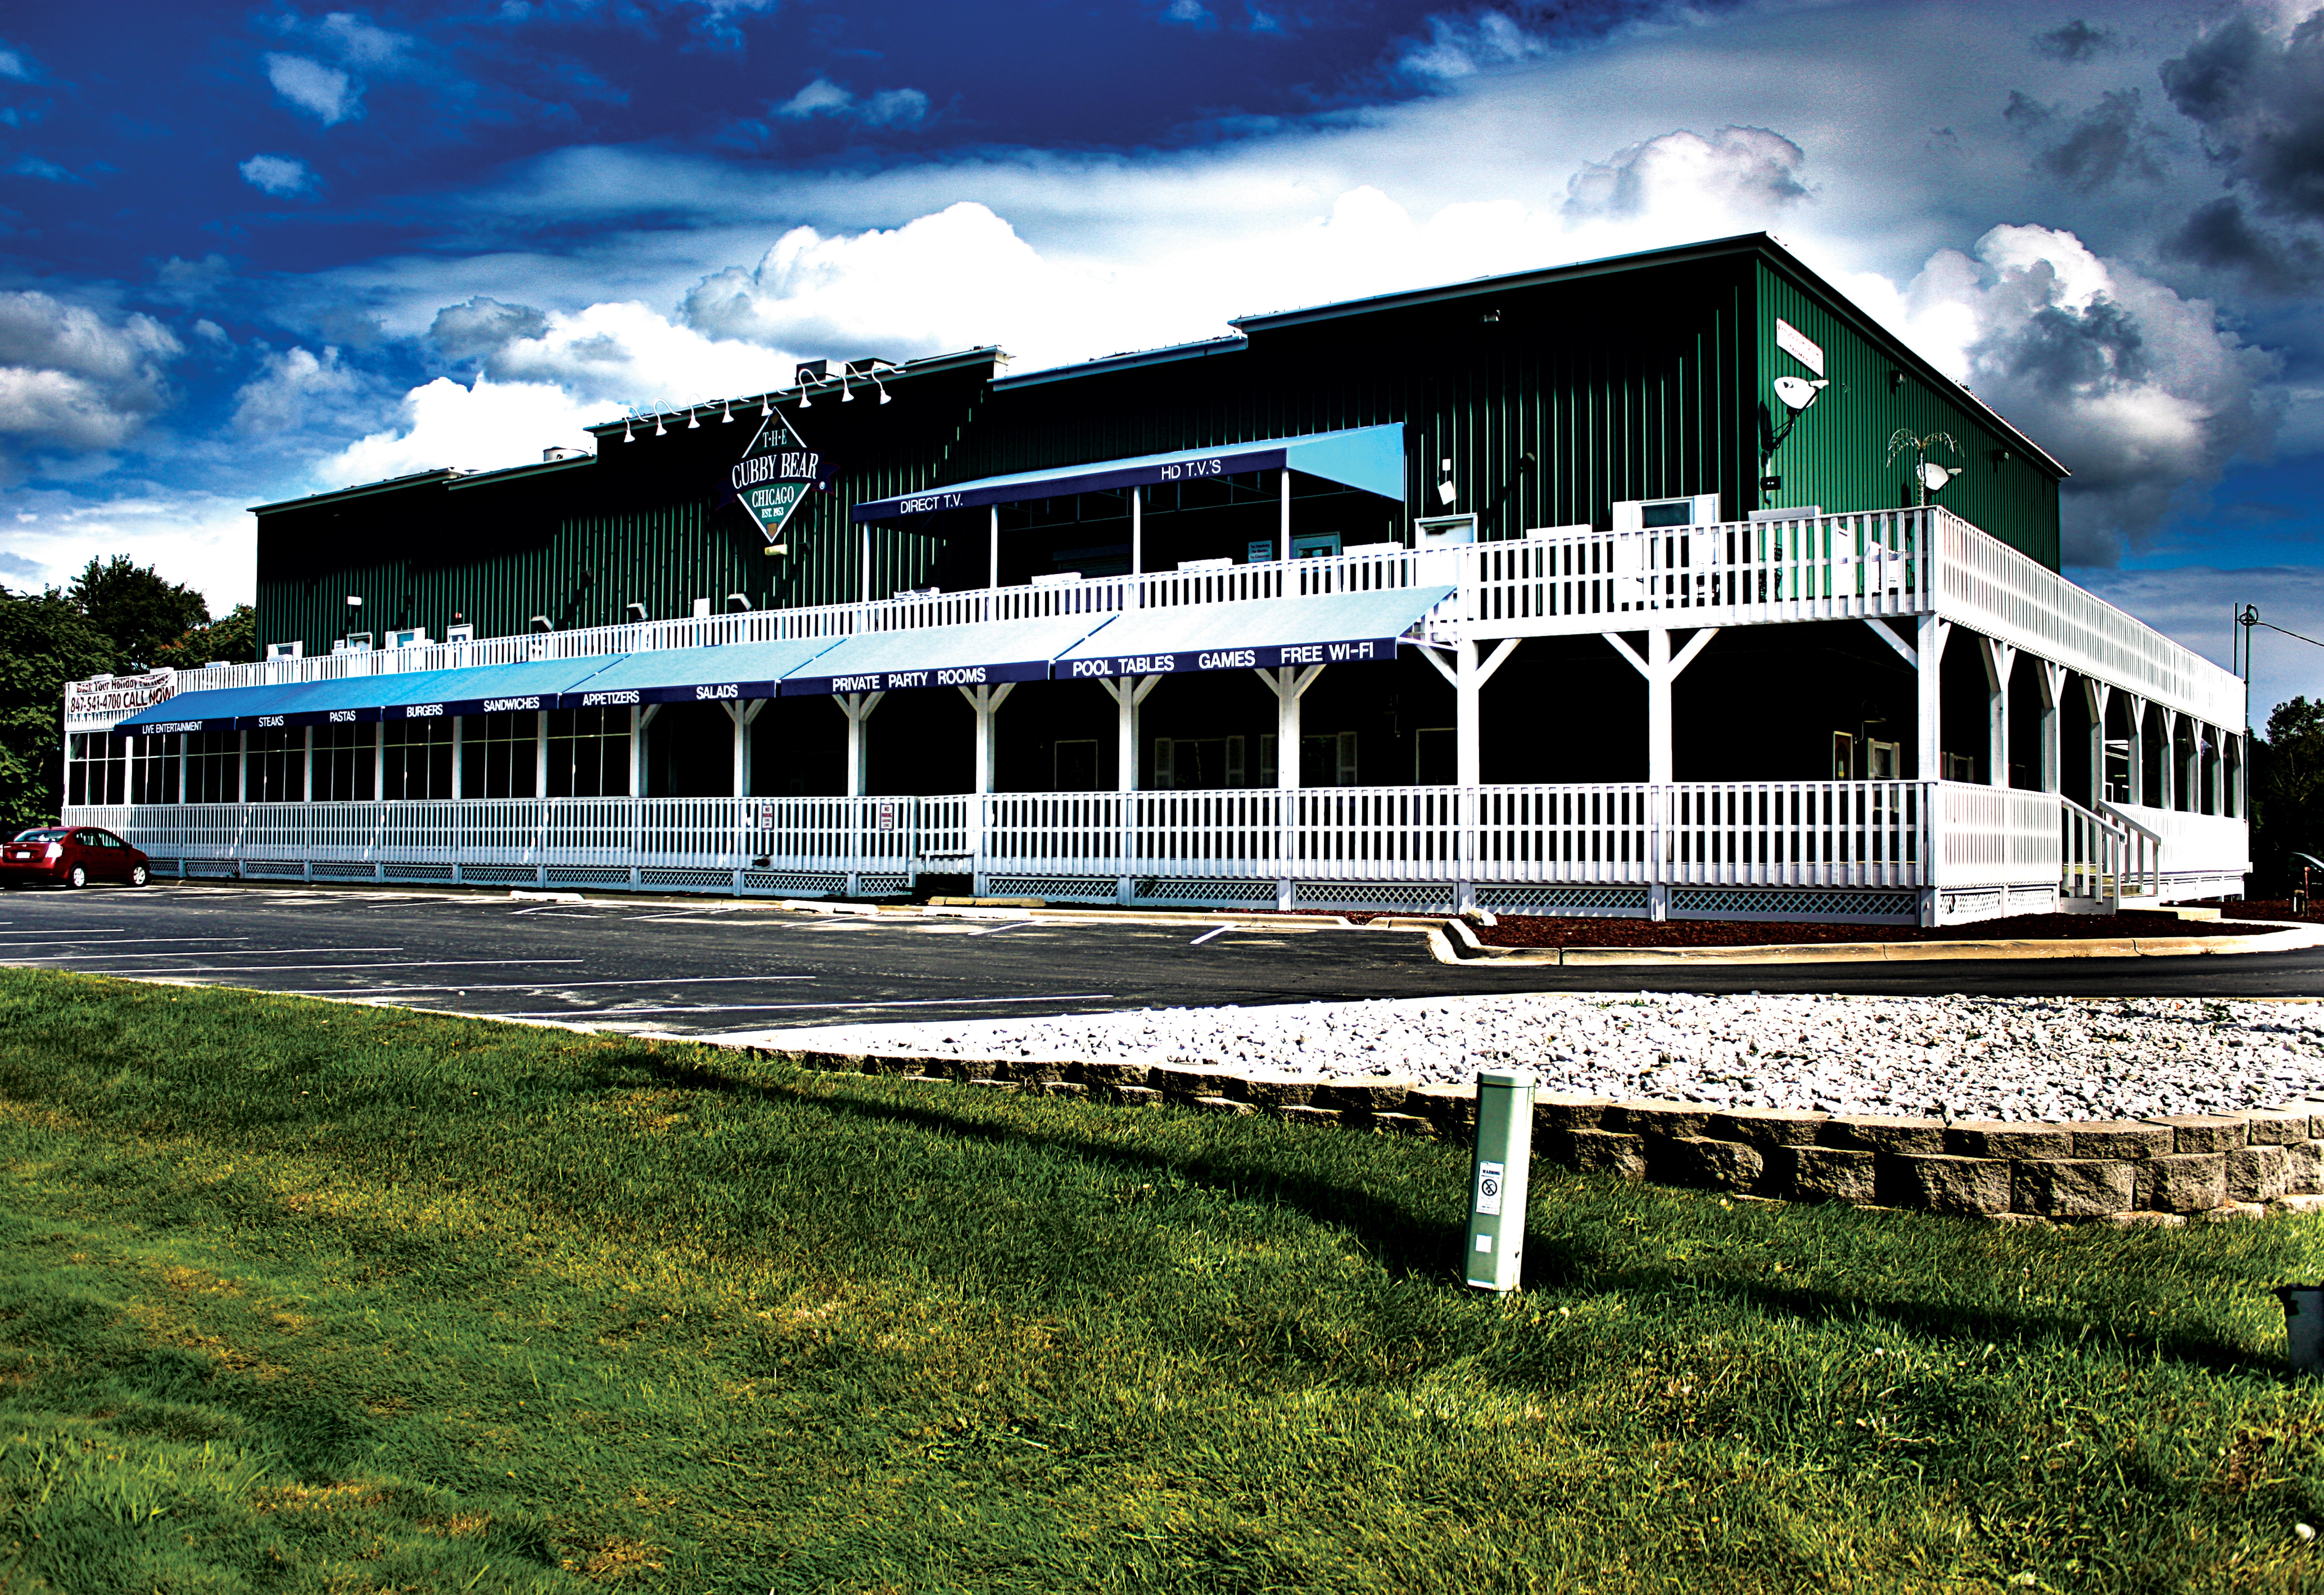
nature, grass, architecture, structure, sky, building, restaurant, train, summer, transport, food, spring, vehicle, facade, stadium, parking lot, public transport, outside, clouds, illinois, estate, passenger, lincolnshire, rolling stock, sport venue, railroad car, passenger car